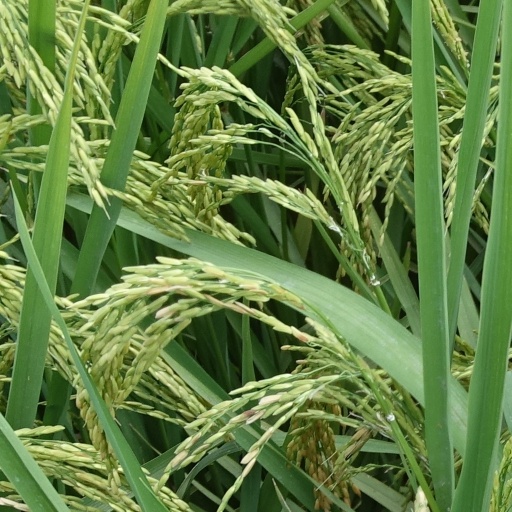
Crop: rice